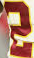
Number: 2